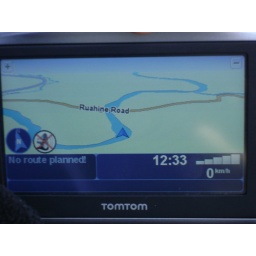
Monster truck in the river